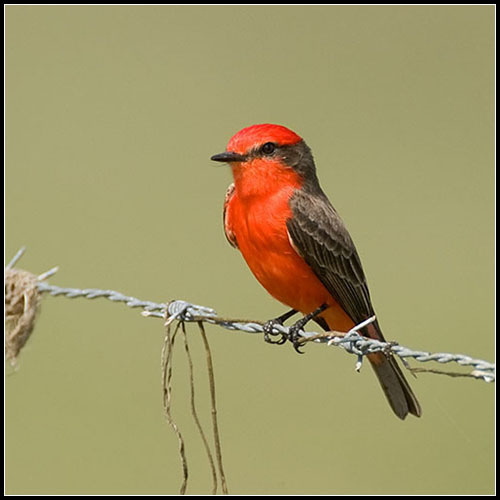
this small bird has a bright orange crown and belly, with brown wings and tail.
this bird is red with black on its wings and has a very short beak.
this red bird has a short black bill, and black cheek patches, nape, wings, and tail-feathers.
bird with black eye, brown beak and dark brown tarsus, feet and wings, red crown, throat, breast, belly and abdomen
this red and brown bird has a small, black beak.
this particular bird has a red belly and breast and throat with a red crowna bird with a small black pointed beak, a bright red crown, breast, and belly, and dark grey back and wings.
this bird has a red crown, orange breast and belly, black coverts and secondaries, and black feet.
bright red chest and top of head, brown and black wings and tail featehrs.
this bird is an orange with its back a brown color a small bill and long tail feathers.
Species: Vermilion Flycatcher